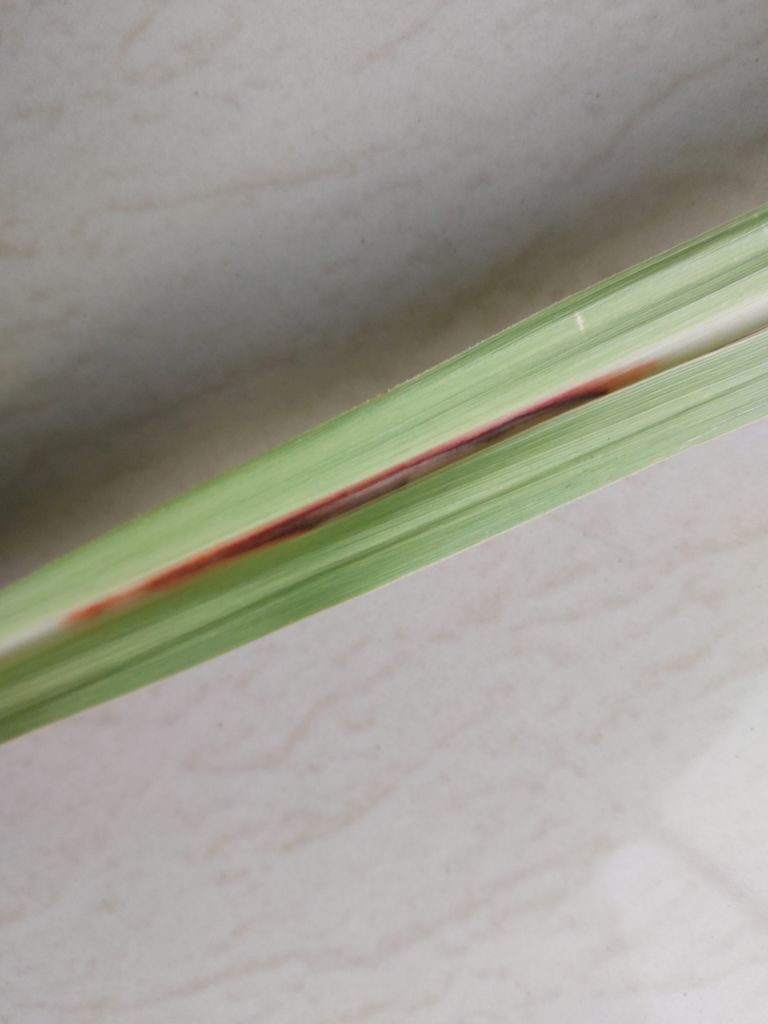
Label: Brown Spot